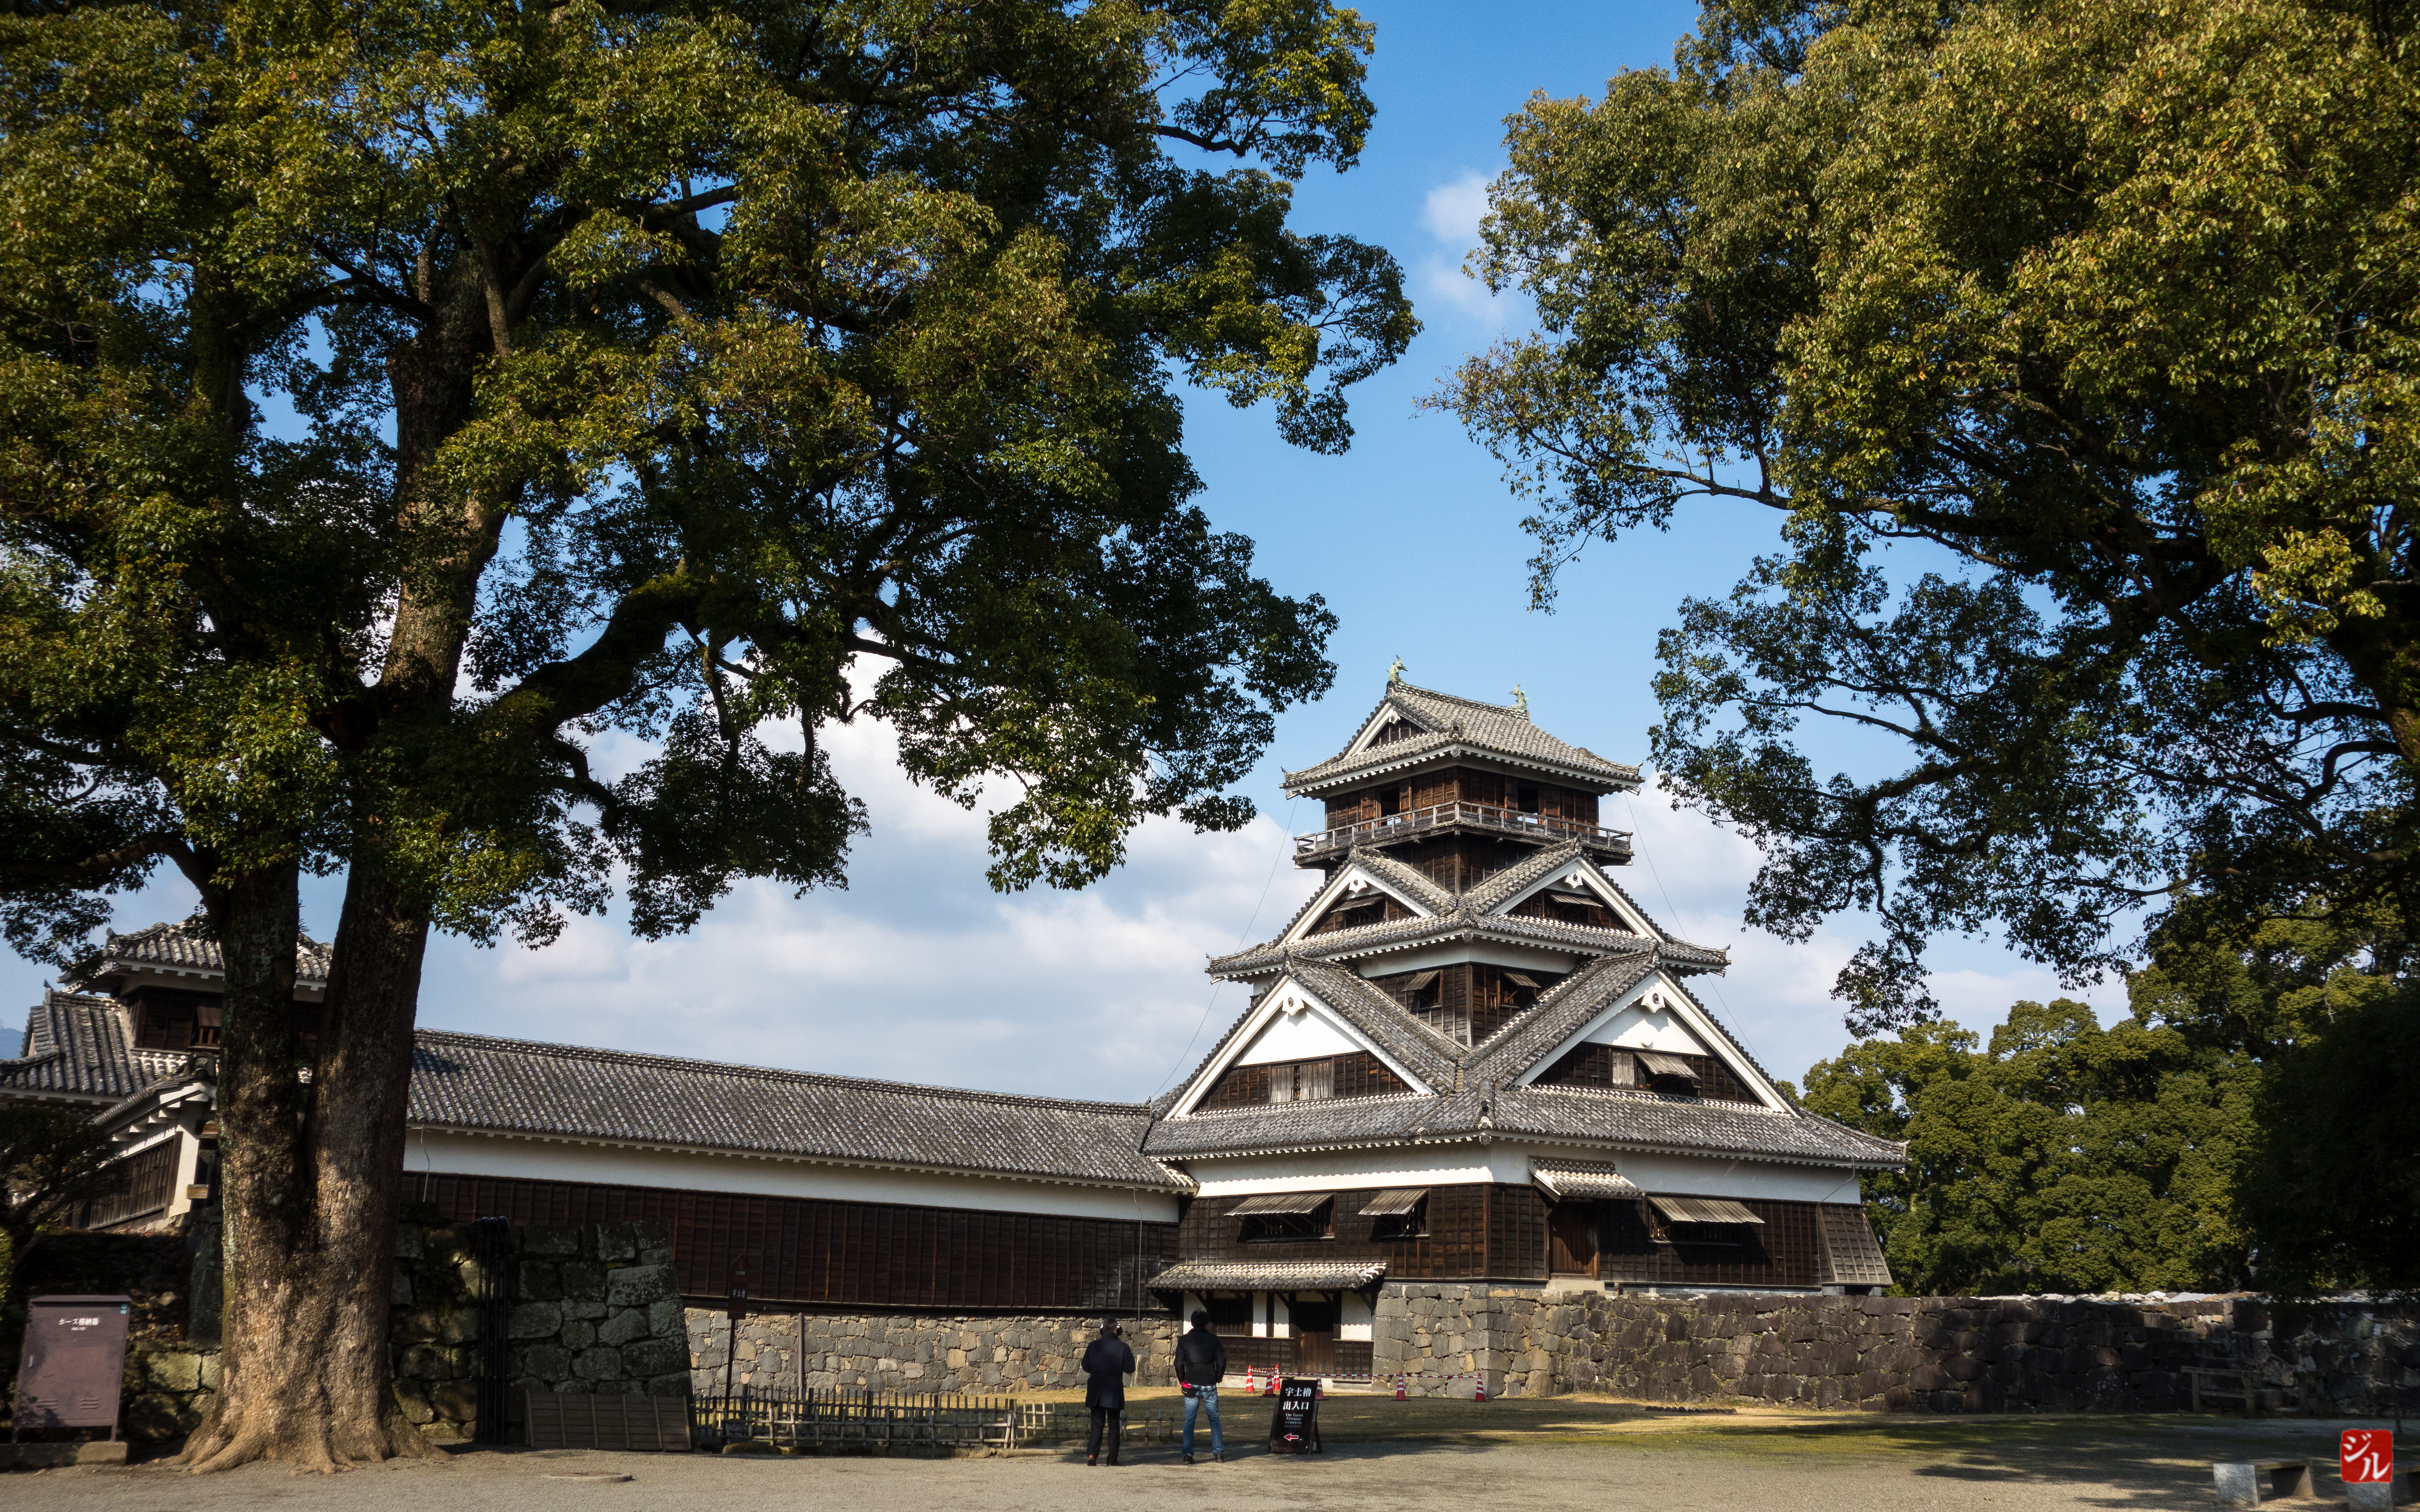
tree, building, monument, landmark, tourism, place of worship, japon, temple, shrine, estate, japon2015, kumamotoshi, kumamotoken, shinto shrine